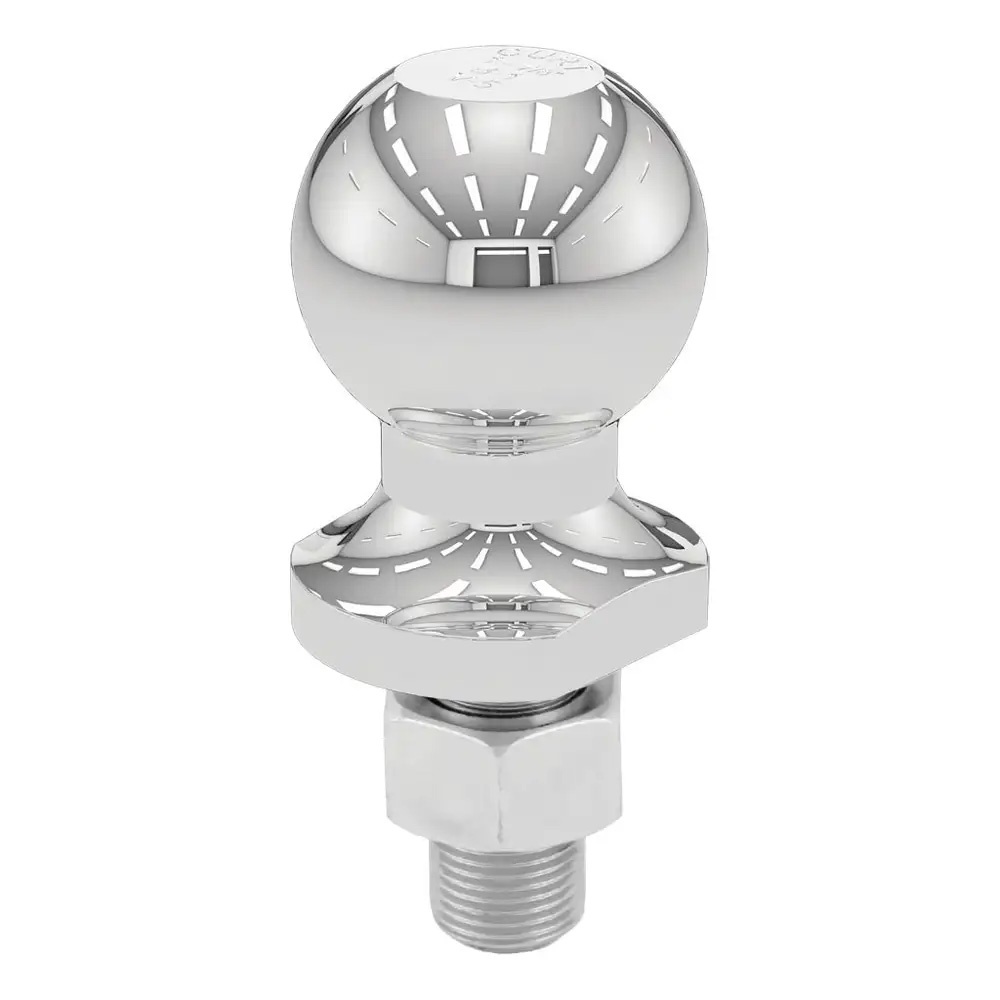
CURT 1-7/8" Trailer Ball - 3/4" x 1-5/8" Shank - 2,000 lb. Capacity - Chrome [40061]
1-7/8" Trailer Ball - 3/4" x 1-5/8" Shank - 2,000 lb. Capacity - Chrome CURT 1-7/8" trailer balls are constructed from high-strength steel to match the towing power of class 1 or class 2 trailer hitch and ball mount and come with fine threads on the shank for improved holding strength. Having a trailer ball that matches your coupler size is absolutely essential. At CURT, the trailer balls are engineered to be precisely fitted. When we stamp 1-7/8" into the top of each hitch ball, we actually mean 1-7/8". This CURT tow ball features a ball capacity of 2,000 lbs. It is able to tow most utility trailers, boat trailers, campers, smaller livestock trailers, and some recreational vehicle haulers. (NOTE: Never exceed the lowest weight capacity of any towing component, i.e., the vehicle, hitch, trailer, etc.) As with any trailer, be sure that the towing equipment is capable of handling the load before hitching up. This trailer ball also features a 3/4" shank diameter, a 1-5/8" shank length, 0" of rise, and a nickel-chrome finish to protect against corrosion and wear. Like all CURT trailer balls, the 1-7/8" balls are tested for your safety and meet all U.S. VESC specifications. Features: It fits 1-7/8" couplers and accepts up to 2,000 lbs. GTW Constructed from high-strength, hot-forged steel Protected by a durable chrome-plated finish Zinc-plated hex nut and helical lock washer for secure mounting Features fine threads for superior holding strength Tested for safety to meet U.S. VESC V-5 specifications Specifications: Ball Capacity: 2,000 lbs Ball Diameter: 1-7/8 in. Finish: Chrome-plated Hub Warehouse: D25 Material: Forged steel Shank Diameter: 3/4 in. Shank Length: 1-5/8 in. Shank Rise: 0 in. Torque: 160 ft. lb. Warranty: Limited lifetime warranty (one-year finish, one-year parts) *The mounting platform must be at least 3/8 in. thick, and the hole size must not be more than 1/16 in. larger in diameter than the threaded shank .embed-container { position: relative; padding-bottom: 56.25%; height: 0; overflow: hidden; max-width: 100%; } .embed-container iframe, .embed-container object, .embed-container embed { position: absolute; top: 0; left: 0; width: 100%; height: 100%; }
Brand: CURT
Category: Vehicles & Parts > Vehicle Parts & Accessories > Motor Vehicle Parts > Motor Vehicle Towing > Hitch Balls